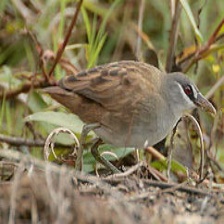
Species: WHITE BROWED CRAKE
Scientific name: AMAURORNIS CINEREA